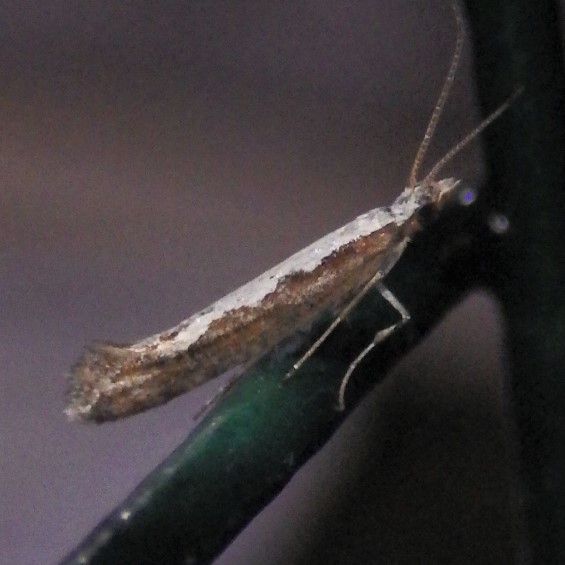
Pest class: diamondback_moth